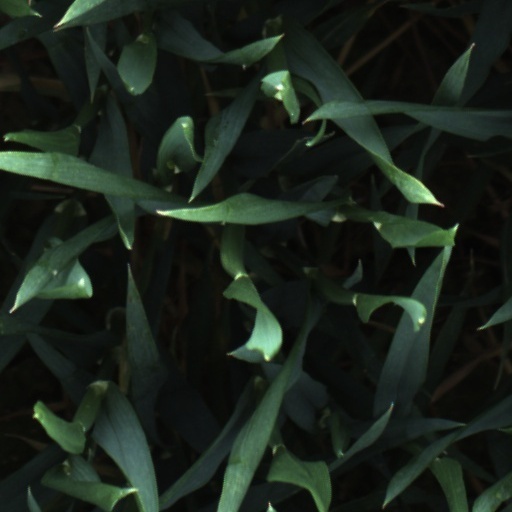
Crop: wheat